Dubica, Bosnia and Herzegovina

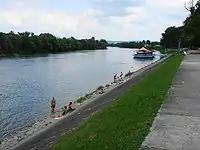
Una River with beach and bar boat "Sveti Nikola" in background.

Every year outside Bosnia and Herzegovina, the annual "Bosansko Dubičko Veče" is held. It is a celebration that brings together displaced Bosnians of all ethnicities from Kozarska Dubica. Celebrations in the United States are held in Chicago and St. Louis, Illinois. In Chicago it is always held on the Saturday before Memorial Day and hosted at the "Rumija Cultural Center". Sydney, Australia, also holds the same celebration in order to gather people of Kozarska Dubica from different Australian and New Zealand areas. Work continues on creating a congress that would meet once every two years, in order to help young children born outside of Kozarska Dubica to retain the heritage and cultural traditions. These celebrations typically attract many Bosniaks; however, many Croats and Serbs also come to show their respect towards their heritage and the town of Kozarska Dubica, and to reunite with former neighbors.